Light pollution in Hong Kong

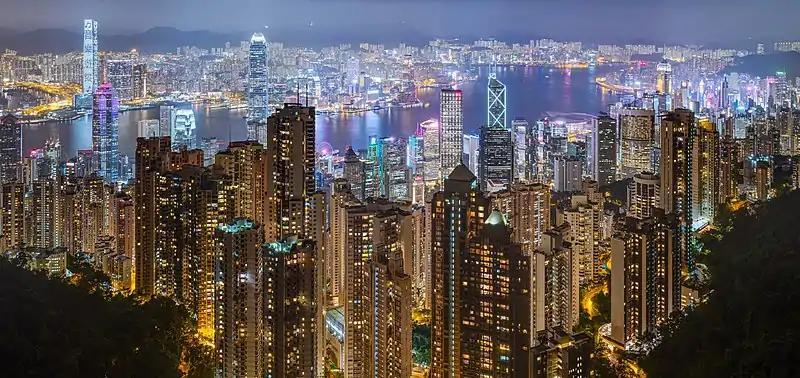
Skyline of Hong Kong at night

Hong Kong has been named the world's worst city for light pollution. Commercial and residential areas Mong Kok, Tsim Sha Tsui and Causeway Bay are found to be the most severe areas of light pollution. Due to the spotlights and LED billboards, Hong Kong’s sky is many times brighter than other cities.